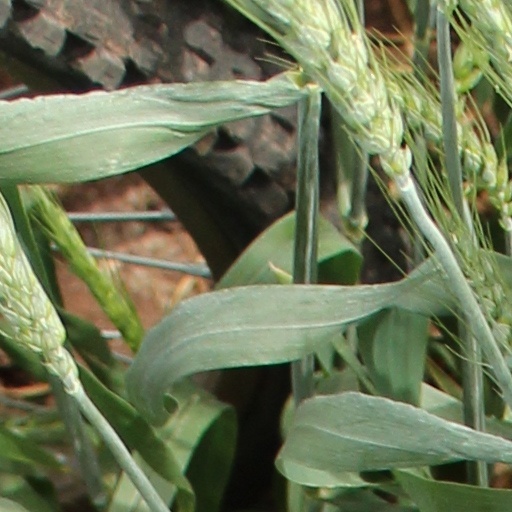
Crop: wheat